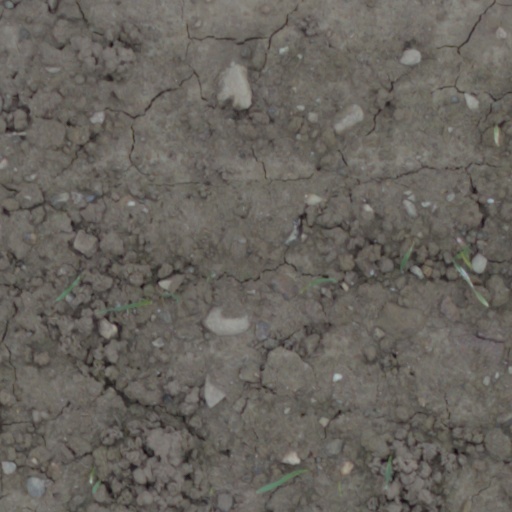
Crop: wheat